Karl Drais

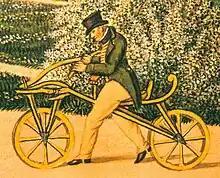
Karl von Drais on his original Laufmaschine, the earliest two-wheeler, or hobbyhorse in 1819

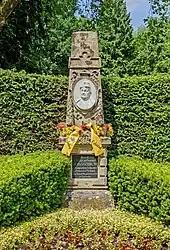
Tomb of Karl von Drais, Karlsruhe

Karl Freiherr von Drais (full name: Karl Friedrich Christian Ludwig Freiherr Drais von Sauerbronn; 29 April 1785 – 10 December 1851) was a noble German forest official and significant inventor in the Biedermeier period. He is regarded as "the father" and as the inventor of the bicycle.